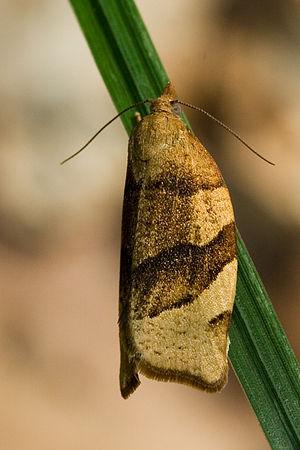
La Tordeuse des arbres fruitiers est une espèce de lépidoptères qui appartient à la famille des Tortricidae, dont les chenilles sont des insectes ravageurs des arbres fruitiers, principalement le pommier mais aussi le poirier.
Les tordeuses sont des insectes lépidoptères, le plus souvent de la famille des Tortricidae, accessoirement des Gelechiidae, dont les chenilles ont l'habitude d'enrouler les feuilles de la plante-hôte avec des fils de soie. Elles se placent à l'intérieur du tuyau fait par les feuilles tordues pour se nourrir de la feuille ou du fruit s'il s'en trouve un à proximité. Ce nom vernaculaire se réfère précisément au fait que les chenilles « tordent » les feuilles.